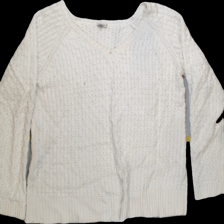
View: front
Type: Sweater
Category: Ladies
Brand: Not Applicable
Colors: White
Material: 55%viscose 45%nylone
Pattern: Plain
Cut: Regular, V-collar
Season: All
Trend: No trend
Stains: Yes
Price range: <50
Recommended usage: Export